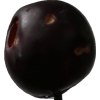
Label: plum